Phosphorosaurus

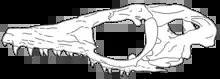
Illustration of HMG-1528, the holotype skull of "P. ponpetelegans"

"Phosphorosaurus" was small compared to most other mosasaurs, but rather standard in size for a halisaurine. Analysis of "Phosphorosaurus" biology suggests that this mosasaur was a deep-water or nocturnal hunter, potentially preying on animals such as squid and bioluminescent fish similar to the modern lanternfish present in the same areas. The large eyes of "Phosphorosaurus" had overlapping fields of vision, giving it depth perception, which would have given it an advantage when chasing such animals in poorly-lit conditions. Studies also indicate that the animal was likely an ambush predator that would lie in wait for prey, as it was not as efficient a swimmer as larger mosasaurs, much like other halisaurines.